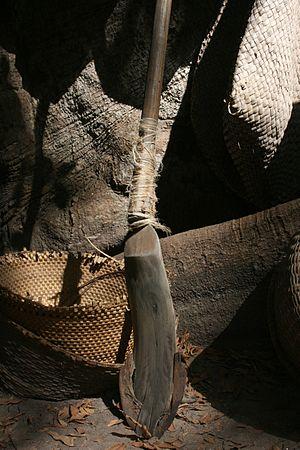
Carabane, également appelé Karabane, est à la fois une île et un village situés à l'extrême sud-ouest du Sénégal, dans l'embouchure du fleuve Casamance. Site paradisiaque, doté d'un climat agréable et d'une luxuriante végétation, c'est aussi du point de vue historique le premier comptoir colonial français en Casamance. Dans un environnement maritime et fluvial propice à l'exploitation halieutique, l'île vit pourtant au rythme du calendrier rizicole, car les Diolas, majoritaires à Karabane, sont avant tout des terriens : on a pu parler de véritable « civilisation du riz » en Basse-Casamance. En complément — tant alimentaire qu'économique —, ils pratiquent aussi la pêche artisanale et la collecte de crustacés, mais les pêcheurs professionnels viennent surtout d'autres régions.
Les Diolas sont un peuple d'Afrique de l'Ouest établi sur un territoire qui s'étend sur la Gambie, le sud du Sénégal et la Guinée-Bissau. Composés de plusieurs sous-groupes, leur identité est caractérisée par l'usage des langues diola et leur histoire marquée par leurs contacts avec les empires coloniaux britannique, français et portugais auquel il faut ajouter le rayonnement des Vénitiens qui sont les premiers Occidentaux à avoir abordé cette région en 1456.
Samatite est un village du Sénégal situé en Basse-Casamance. Il fait partie de la communauté rurale de Mlomp, dans l'arrondissement de Loudia Ouoloff, le département d'Oussouye et la région de Ziguinchor.